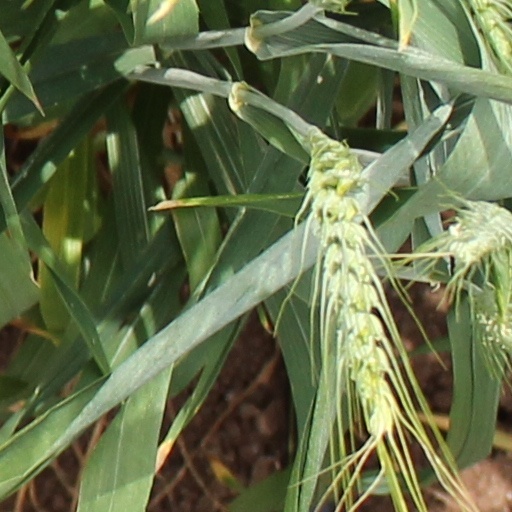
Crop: wheat